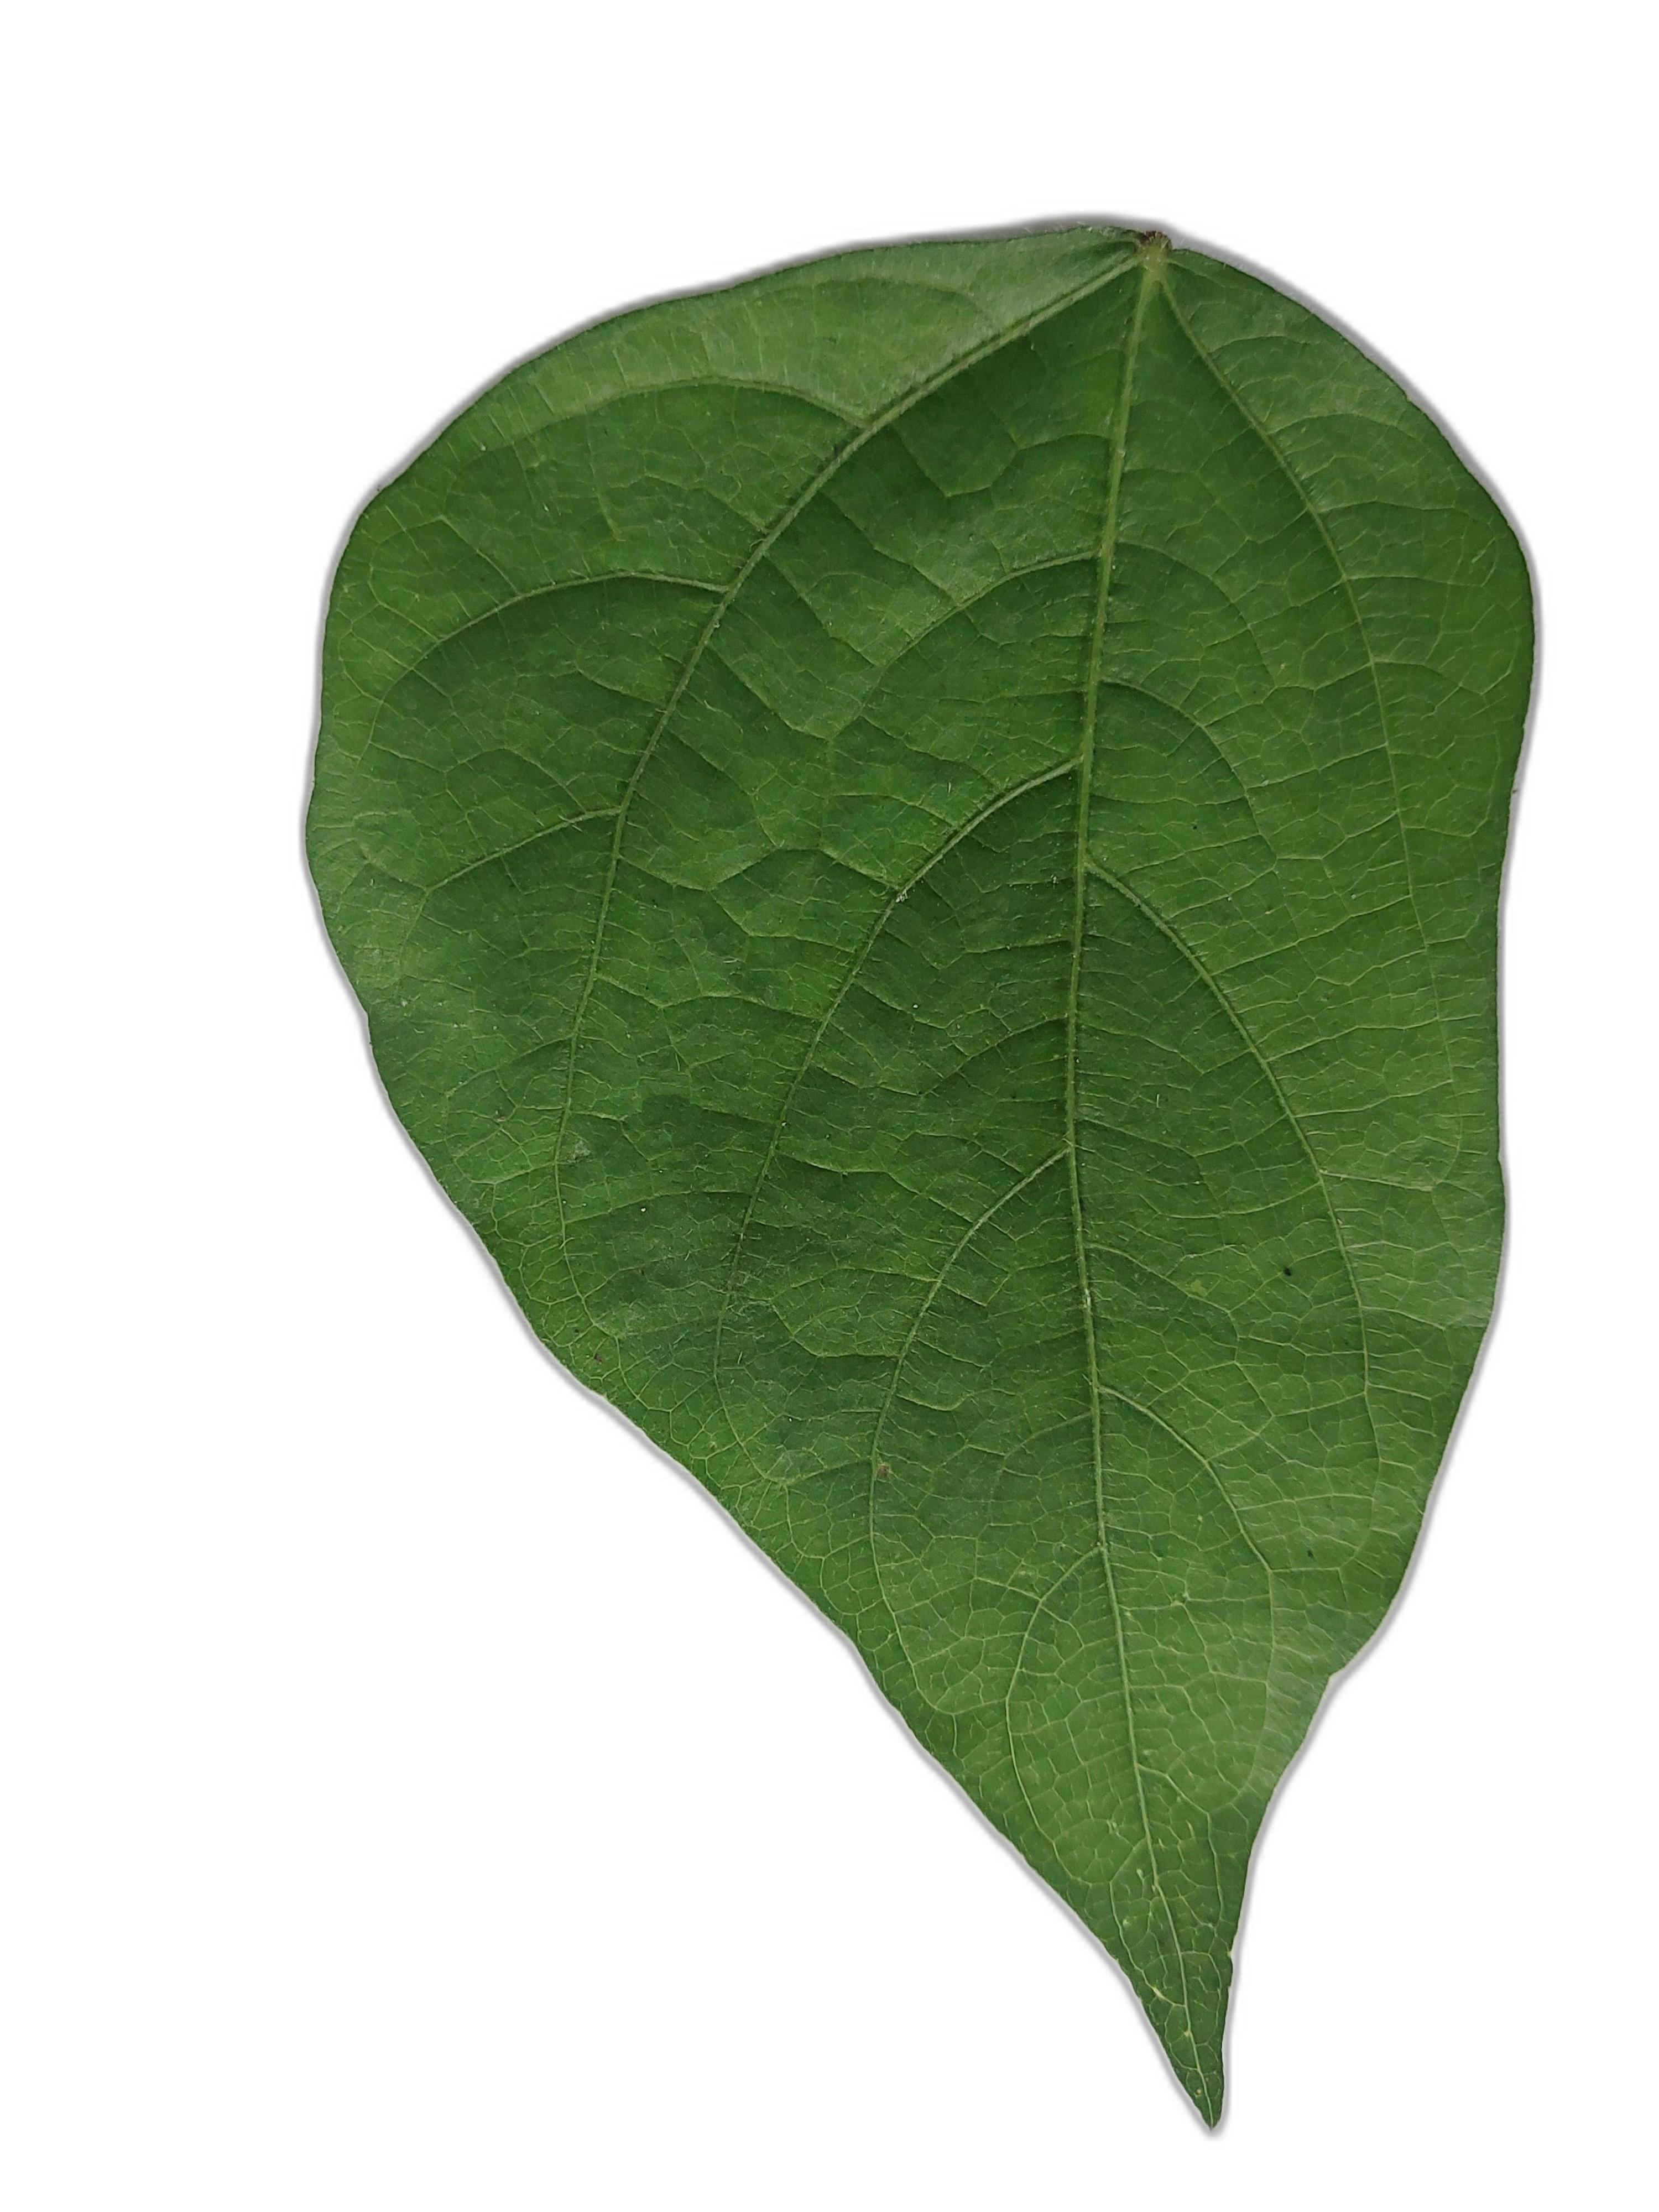
Label: Healthy